Astronomicum Caesareum

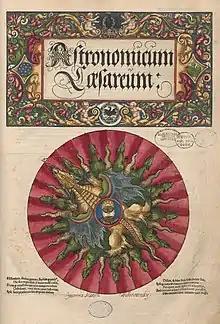
Cover page of the 1540 edition

Astronomicum Caesareum ("Astronomy of the Caesars"; also translated as "The Emperor's Astronomy") is a book by Petrus Apianus first published in 1540.